John Deere 9630

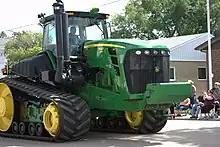
A 9630T, a 9630 with rubber tracks

The 9630 is also available with tracks instead of tires and is the 9630T. The 9630T is significantly different from the 9630 in that it is not articulated. It has only two tracks instead of being articulated and having four like a Case IH QuadTrac. This results in it having a significantly different design.